Ida Salden

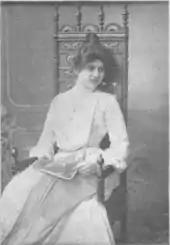

Ida Salden (born in 1878 in Altona – 20th century) was a German operatic soprano.